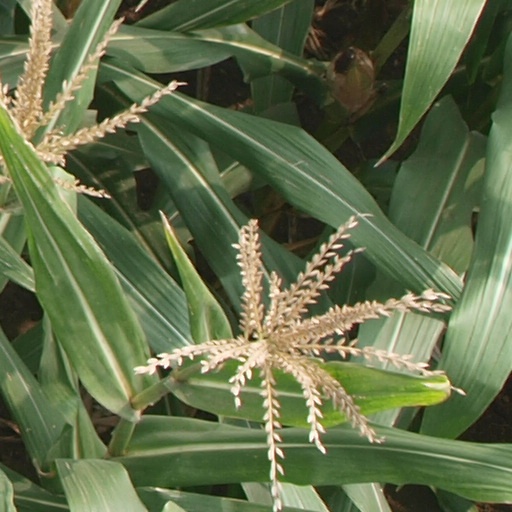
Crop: maize; corn